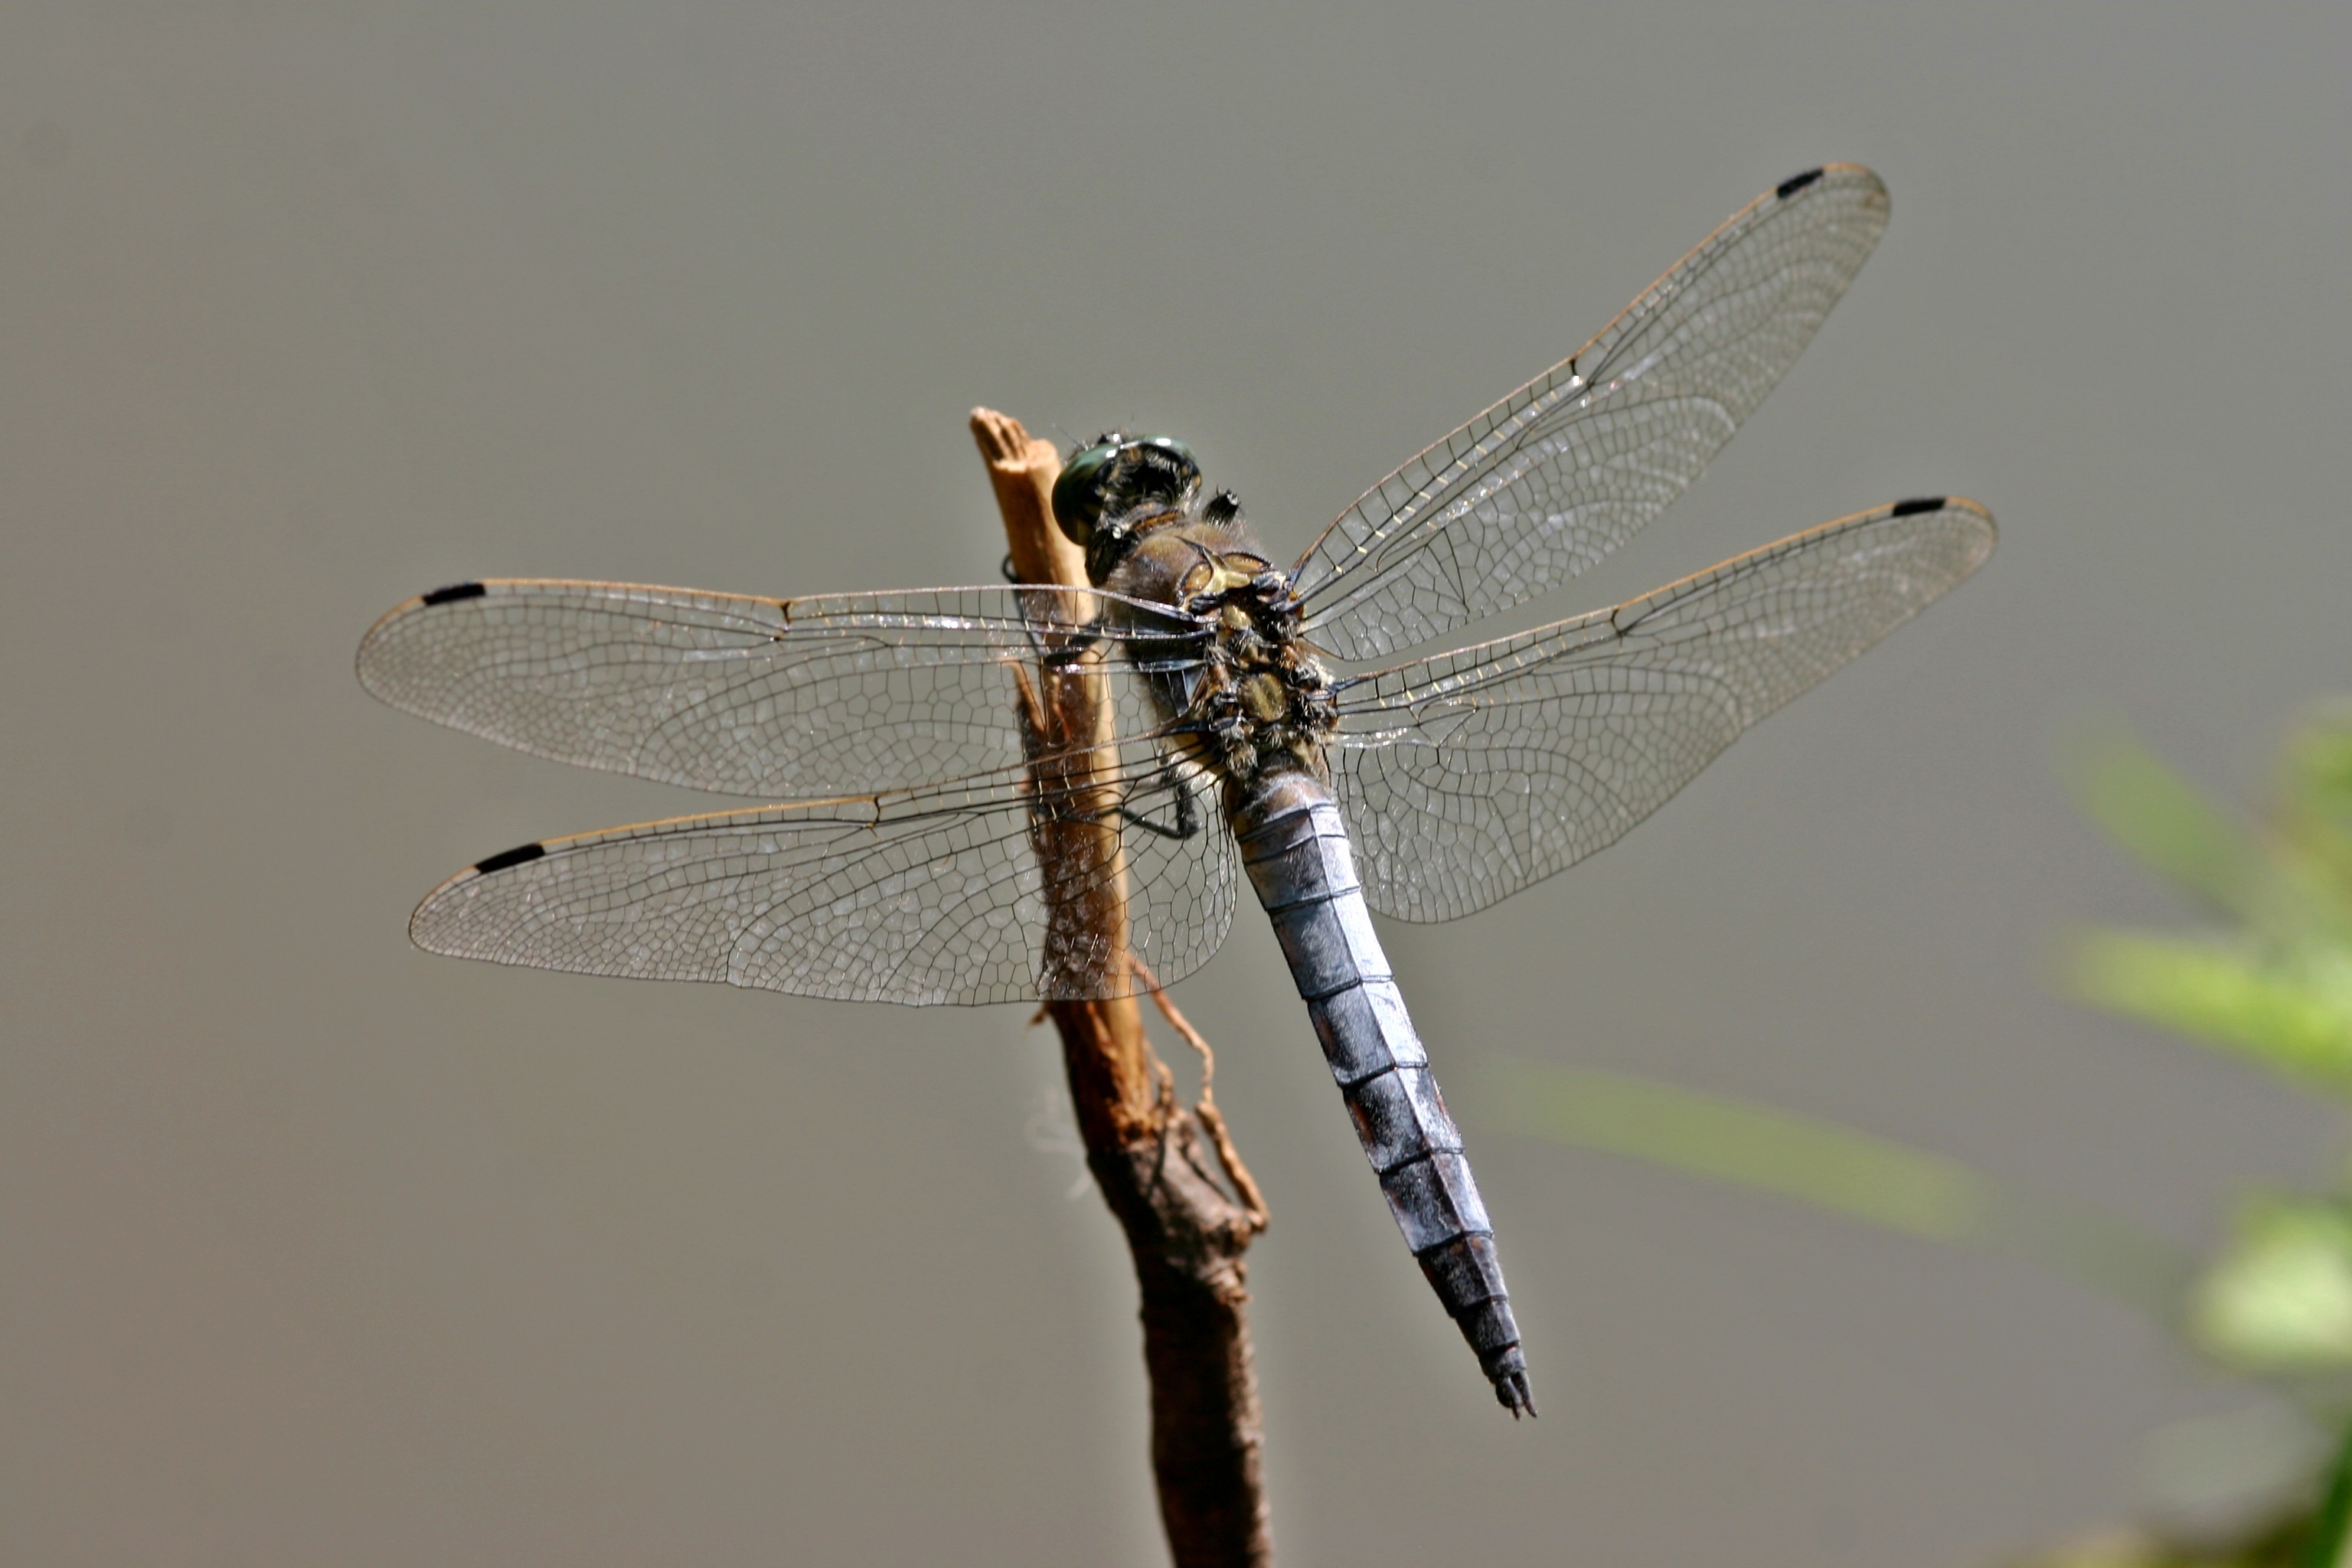
nature, wing, photography, animal, insect, macro, blue, close, fauna, invertebrate, sit, close up, dragonfly, damselfly, wildlife photography, males, filigree, flight insect, macro photography, arthropod, orthetrum cancellatum, dragonflies, persevere, sailing dragonfly, blue arrow, dragonflies and damseflies, net winged insects, great blaupfeil